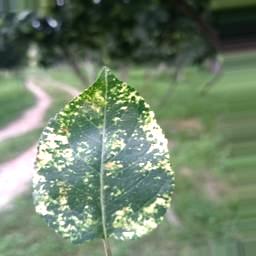
Label: Apple_Mosaic